Mayfair, San Jose

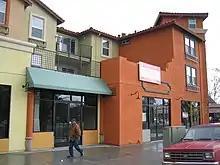
Shops on Alum Rock Ave.

Mayfair has been a working-class, Chicano/Mexican-American neighborhood since its foundation in the early 1900s.